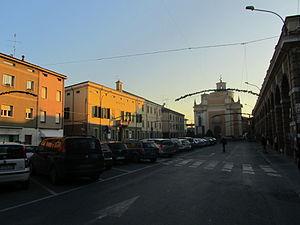
Montecchio Emilia est une commune italienne de la province de Reggio d'Émilie dans la région Émilie-Romagne en Italie.